Banana da Terra

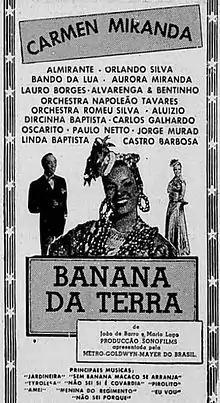
Theatrical release poster.

Banana da Terra (English: Banana of the Land) is a 1939 Brazilian musical film directed by Ruy Costa and written by Braguinha and Mário Lago. The film stars Carmen Miranda, Dircinha Batista, and Aloysio de Oliveira. It was Miranda's last film in Brazil, before she moved to Hollywood.